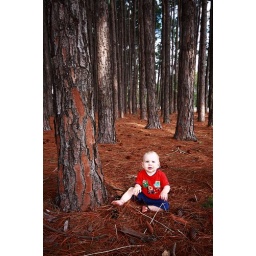
My son Sam in a pine forest in a nearby park